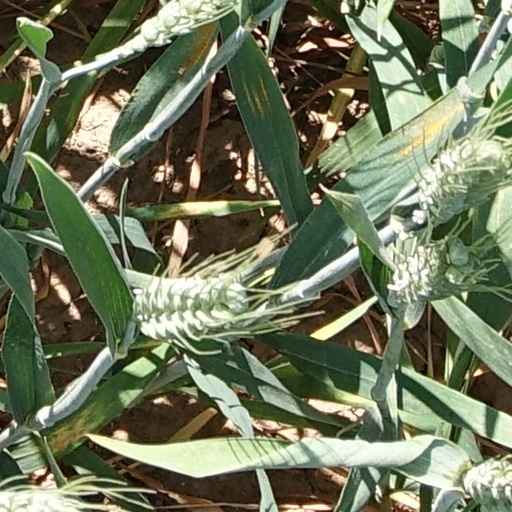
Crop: wheat